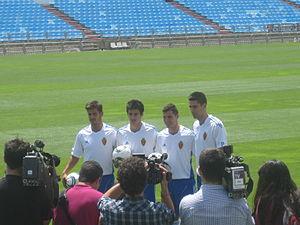
Juan Carlos Pérez López est un footballeur espagnol, né le 30 mars 1990 à Boadilla del Monte dans la Communauté de Madrid. Il évolue au poste d'arrière gauche au Málaga CF.